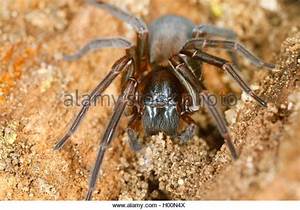
Label: ragno